Fremantle Football Club

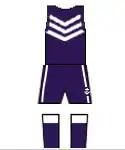
Fremantle kit with the chevron arrow design, adopted in 2011

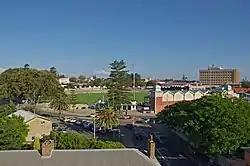
Fremantle Oval, home of the club's original training facilities

Until 2011 the Fremantle Football Club used the anchor symbol as the basis for all of their guernseys. The home guernsey was purple, with a white anchor on the front separating the chest area into red and green panels, representing the traditional maritime port and starboard colours. The colours also acknowledged Fremantle's large Italian community, which historically has been associated with the city's fishing community. The away or clash guernsey was all white with a purple anchor. Since the end of the 2010 home and away season, the home jumper is purple with three white chevrons, and the away jumper is white with purple chevrons.